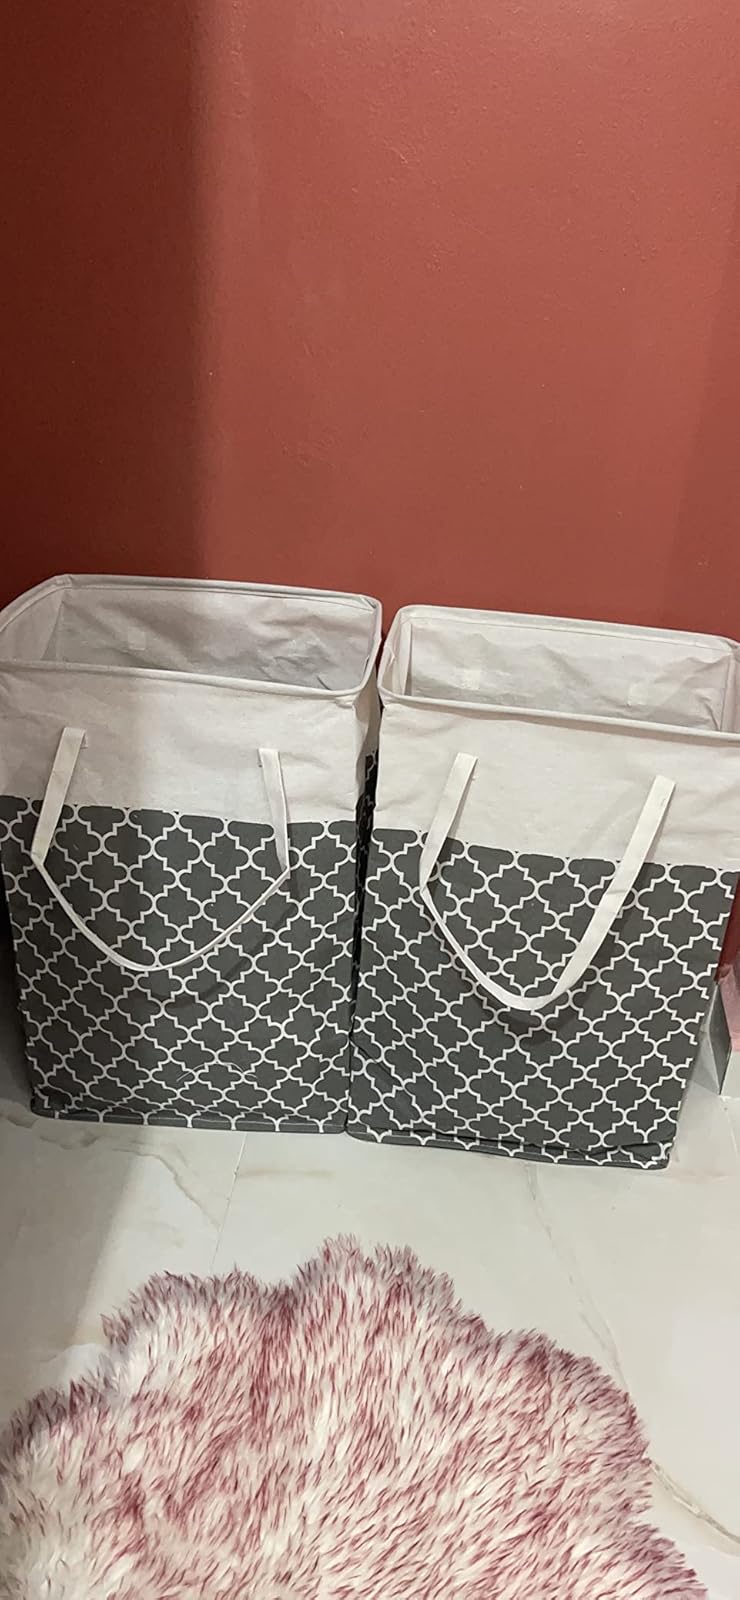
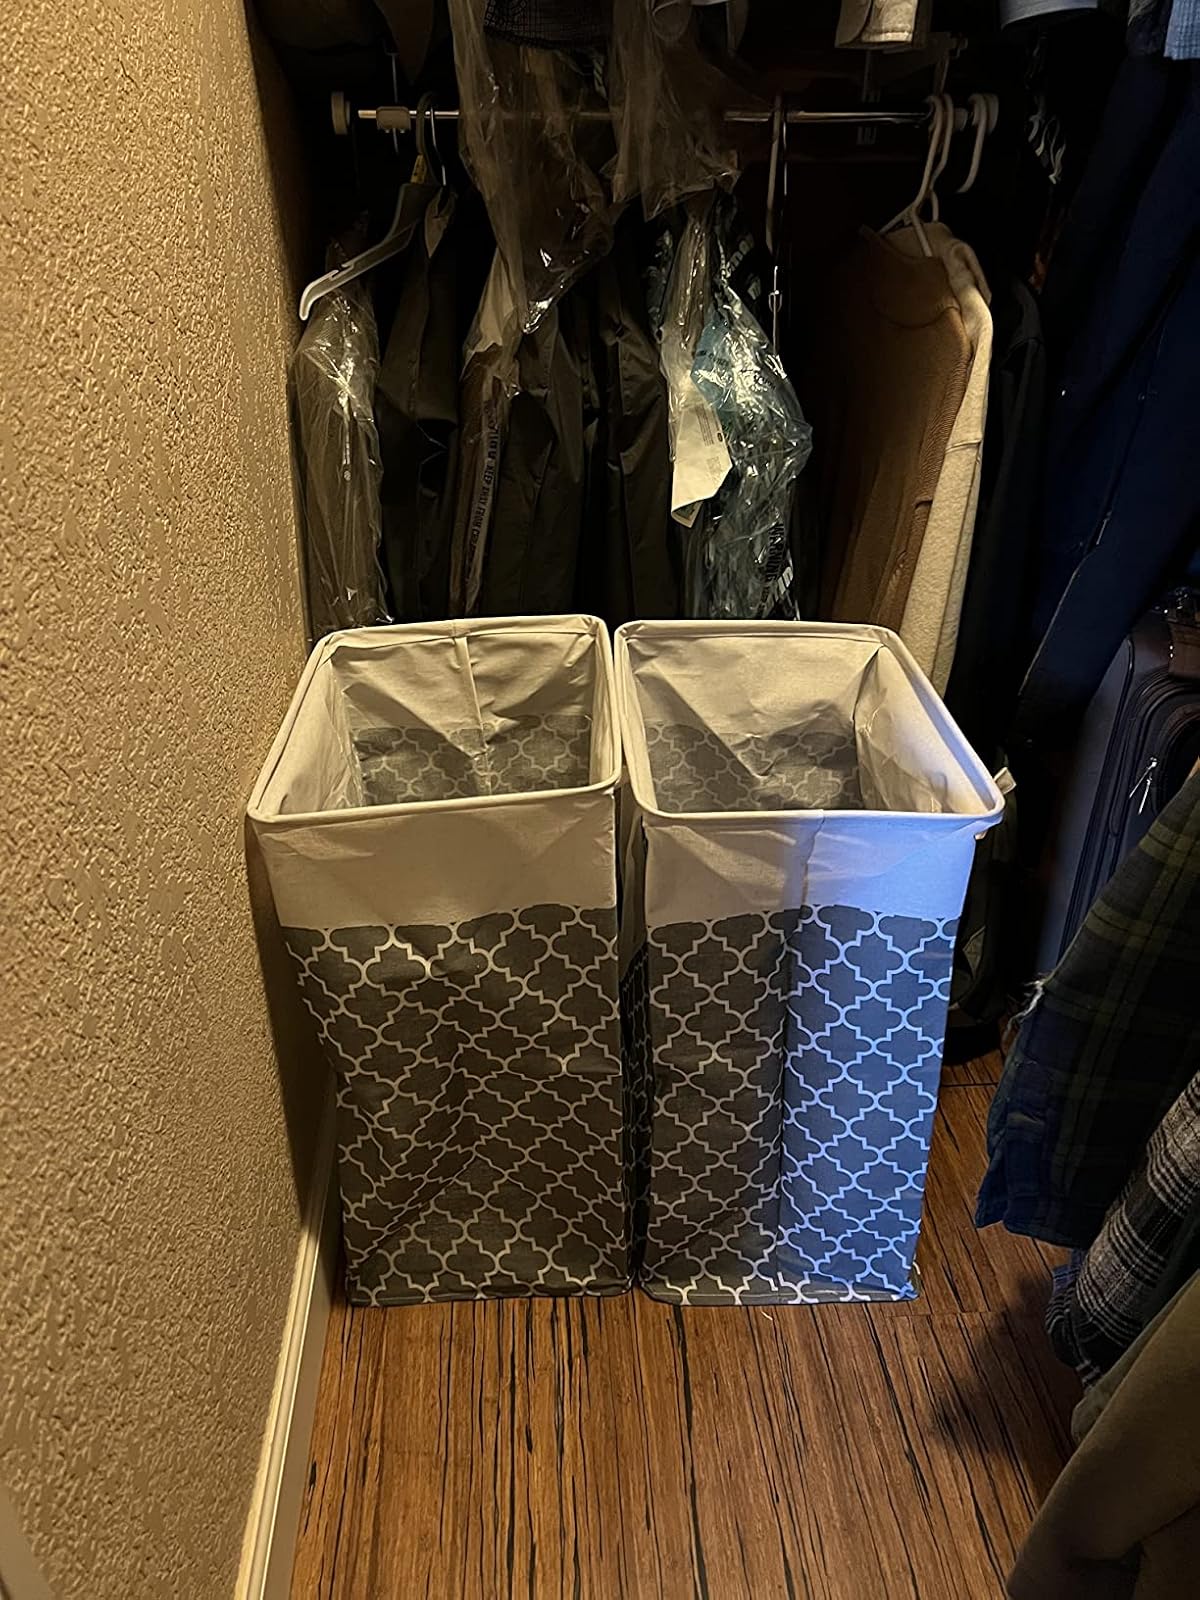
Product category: items_hamper
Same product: yes